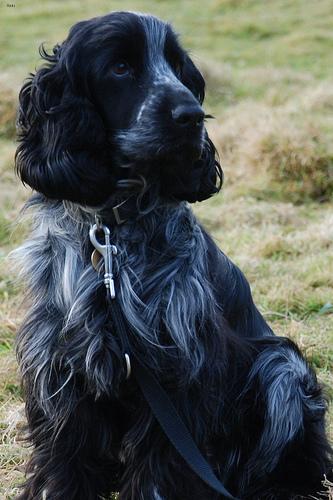
Breed: english cocker spaniel